X-ray diffraction

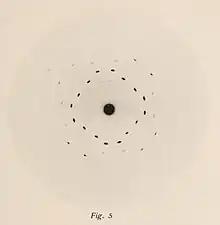
One of the zinc blende X-ray interference patterns published in Von Laue's 1912 paper.

The idea that crystals could be used as a diffraction grating for X-rays arose in 1912 in a conversation between Paul Peter Ewald and Max von Laue in the English Garden in Munich. Ewald had proposed a resonator model of crystals for his thesis, but this model could not be validated using visible light, since the wavelength was much larger than the spacing between the resonators. Von Laue realized that electromagnetic radiation of a shorter wavelength was needed, and suggested that X-rays might have a wavelength comparable to the spacing in crystals. Von Laue worked with two technicians, Walter Friedrich and his assistant Paul Knipping, to shine a beam of X-rays through a copper sulfate crystal and record its diffraction pattern on a photographic plate. After being developed, the plate showed rings of fuzzy spots of roughly elliptical shape. Despite the crude and unclear image, the image confirmed the diffraction concept. The results were presented to the Bavarian Academy of Sciences and Humanities in June 1912 as "Interferenz-Erscheinungen bei Röntgenstrahlen" (Interference phenomena in X-rays).